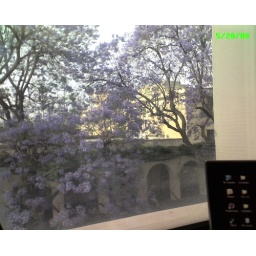
Tree in bloom outside my office window